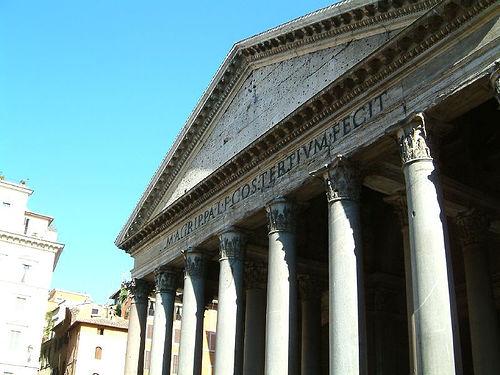
Weather: sun or clear